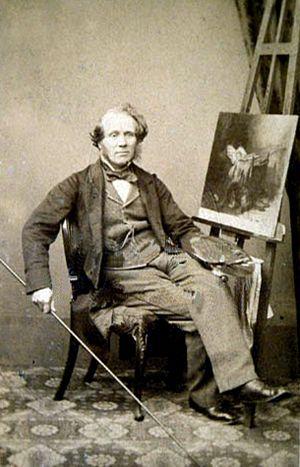
William Powell Frith, né le 19 janvier 1819 à Aldfield et mort le 9 novembre 1909 à St. John's Wood, est un peintre anglais.